Gabriele Galateri di Genola

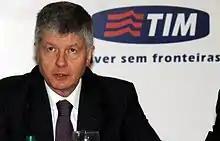
Gabriele Galateri di Genola

Gabriele Galateri di Genola (born 1947) is the Generali Group chairman. He is the former the chairman of the board of Telecom Italia, CEO of Fiat and former chairman of Mediobanca